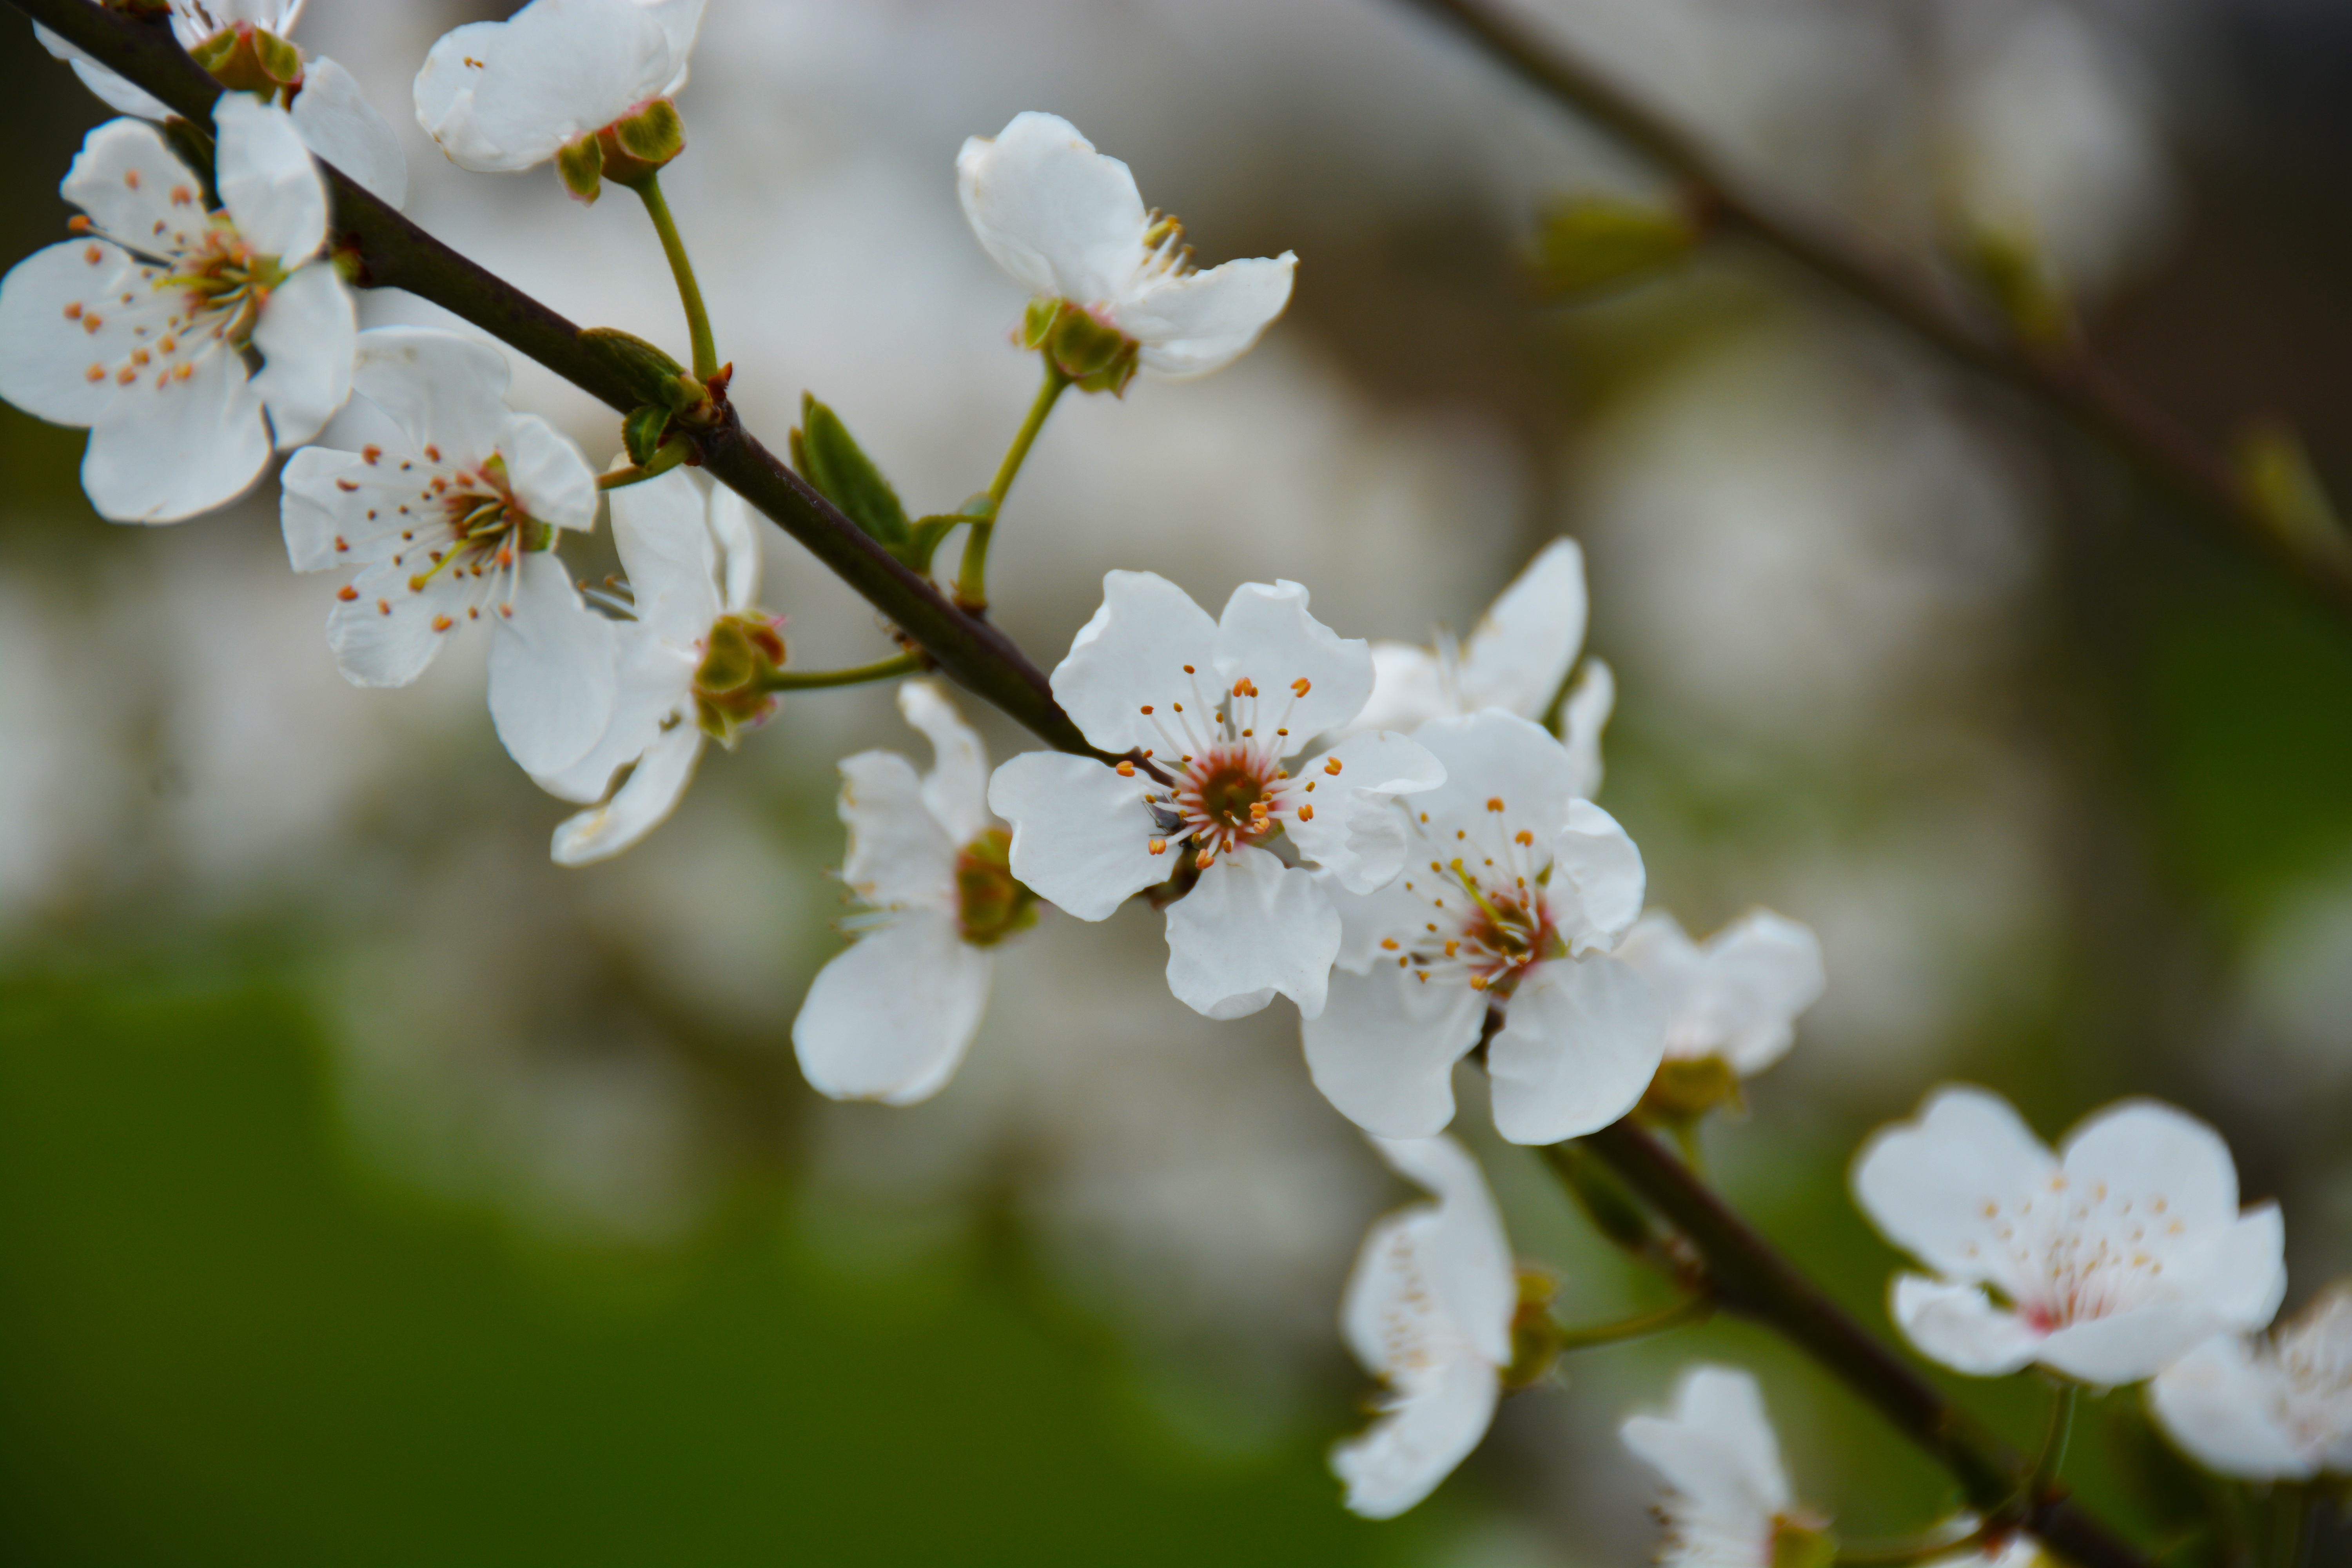
nature, branch, blossom, plant, fruit, flower, petal, food, spring, green, produce, botany, flora, cherry blossom, close up, shrub, macro photography, flowering plant, rose family, erik, land plant